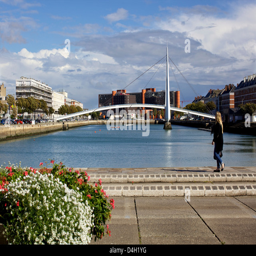
view over the new city center